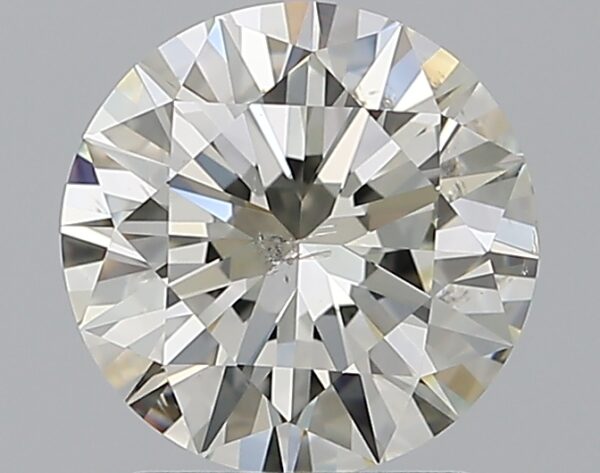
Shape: round
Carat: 1.7
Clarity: SI2
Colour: K
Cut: EX
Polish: EX
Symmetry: EX
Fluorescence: N
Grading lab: GIA
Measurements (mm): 7.68 x 7.72 x 4.68